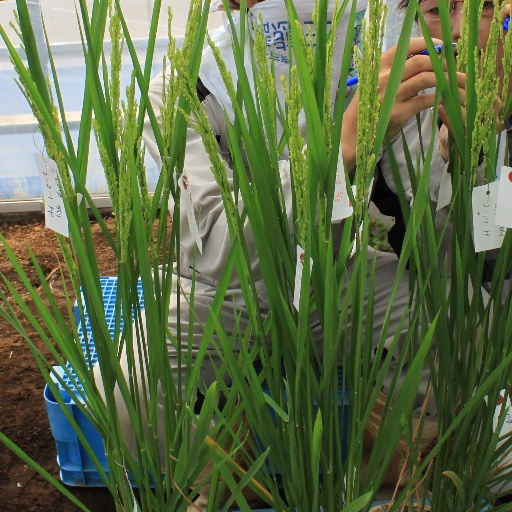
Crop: rice